Chandrayaan-2

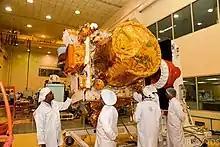
Chandrayaan-2 orbiter in clean-room being integrated with payloads

The mission's rover was called "Pragyan" ) with a mass of , and would have operated on solar power. The rover was to move on six wheels, traversing on the lunar surface at the rate of per second, perform on-site analyses and send the data to the lander, which would have relayed it to the Mission Control on the Earth.